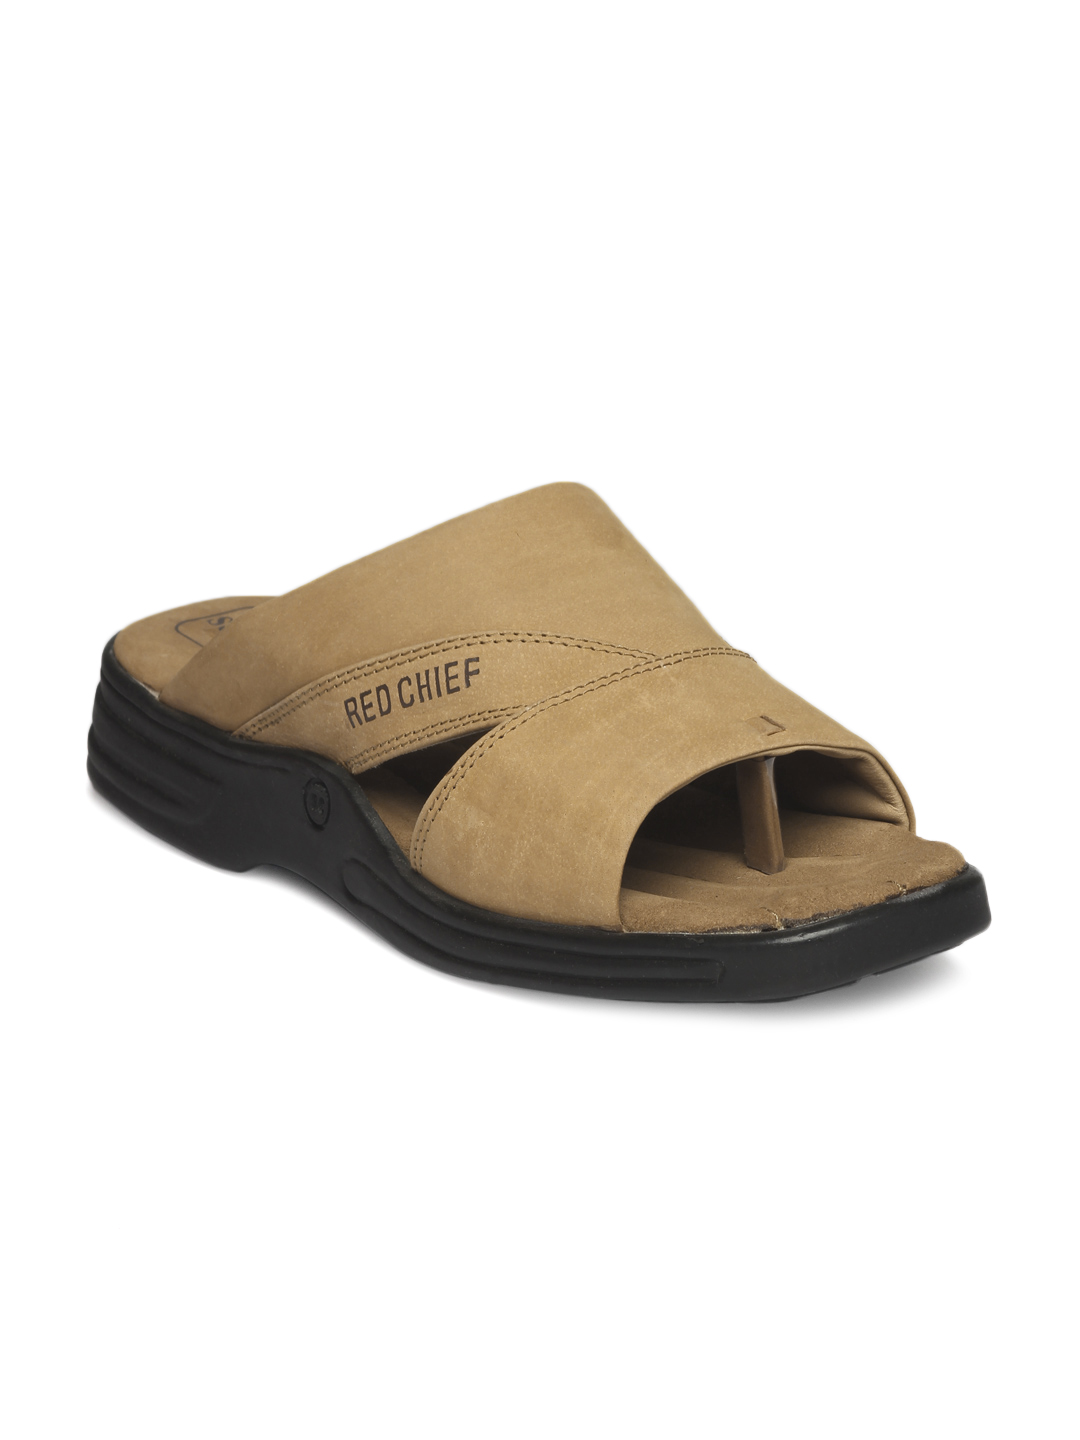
Red Chief Men Khaki Sandals
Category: Footwear / Sandal / Sandals
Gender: Men
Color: Khaki
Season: Winter 2018
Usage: Casual